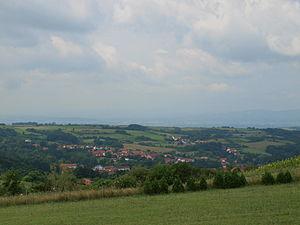
Virine est un village de Serbie situé dans la municipalité de Ćuprija, district de Pomoravlje. Au recensement de 2011, il comptait 763 habitants.